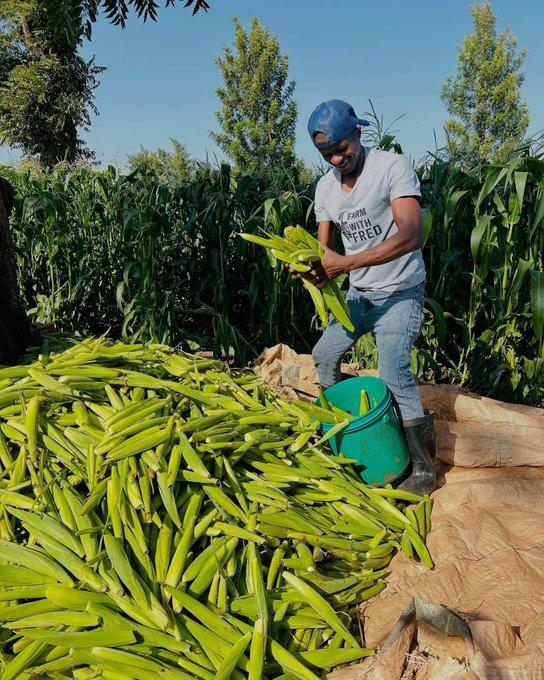
Sehemu ya ardhi iliyorundikwa mazao ya biashara aina ya mahindi mabichi, yakiwa yamevunwa kutoka shambani. Na huku akionekana kijana aliyevaa kofia na buti nyeusi, akishika baadhi ya mahindi hayoo na kuweka ndani ndoo ya kijani. Na kando likionekana shamba la mahindi likiwa bado na mahindi yaliyo shambani.